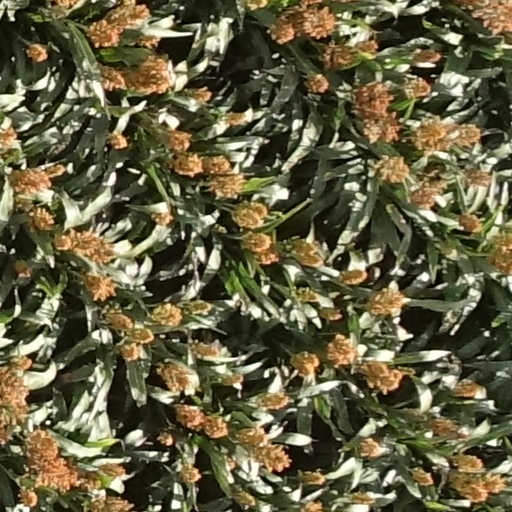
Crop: sorghum